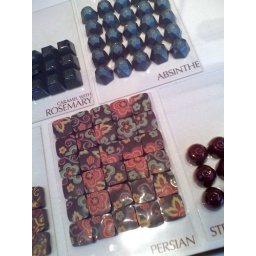
Christopher brown chocolates in hayes valley :) transmission via helio ocean